La Horse

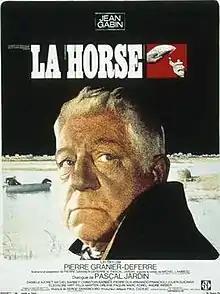

La Horse is a 1970 French-language thriller directed by Pierre Granier-Deferre and based on Michel Lambesc's novel of the same name.